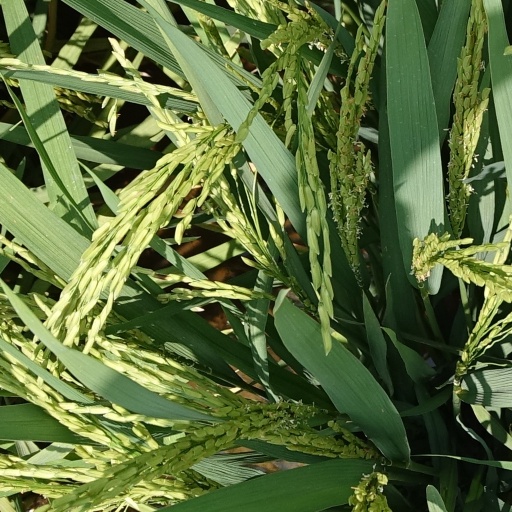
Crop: rice